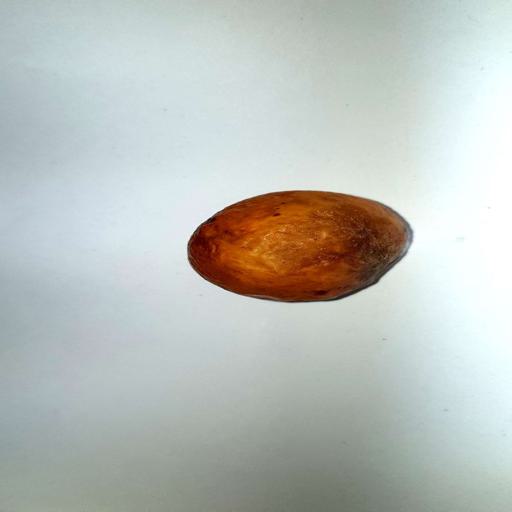
Label: bruised